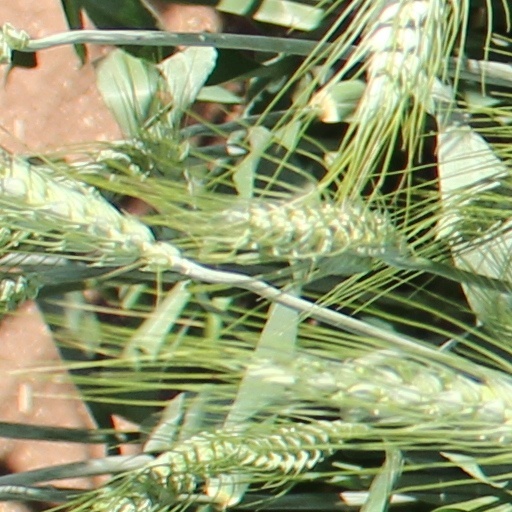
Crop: wheat